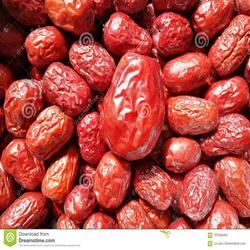
Label: Dates